Lord Mountbatten

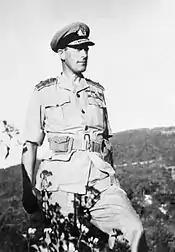
Mountbatten during his tour of the Arakan campaign in Burma in February 1944

In August 1941, Mountbatten was appointed captain of the aircraft carrier which lay in Norfolk, Virginia, for repairs following action at Malta in January. During this period of relative inactivity, he paid a flying visit to Pearl Harbor, three months before the Japanese attack on it. Mountbatten, appalled at the US naval base's lack of preparedness, drawing on Japan's history of launching wars with surprise attacks as well as the successful British surprise attack at the Battle of Taranto which had effectively knocked Italy's fleet out of the war, and the sheer effectiveness of aircraft against warships, accurately predicted that the US would enter the war after a Japanese surprise attack on Pearl Harbor.